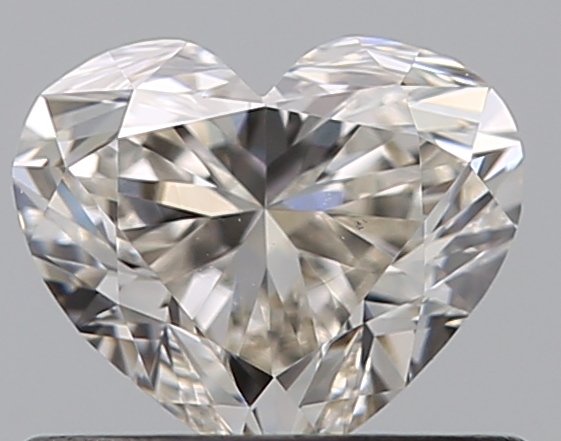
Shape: heart
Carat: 0.5
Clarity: VS1
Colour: J
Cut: EX
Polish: VG
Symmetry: EX
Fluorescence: N
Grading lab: GIA
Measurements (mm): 4.73 x 5.49 x 3.16